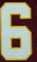
Number: 6